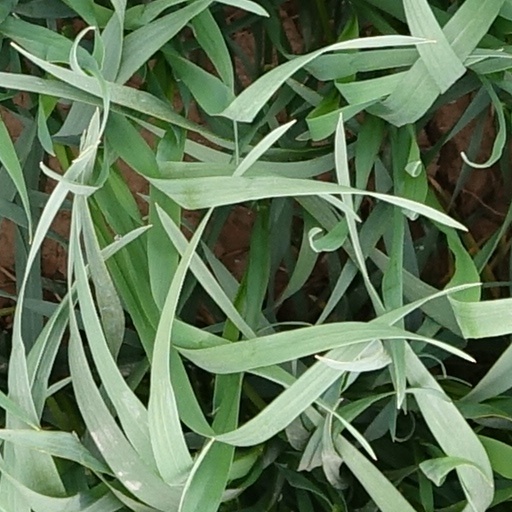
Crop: wheat